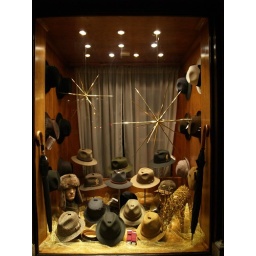
The window of a hat store in Rossio, Lisboa.